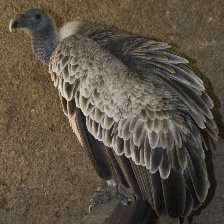
Species: INDIAN VULTURE
Scientific name: GYPS INDICUS
ImageNet parent category: vulture